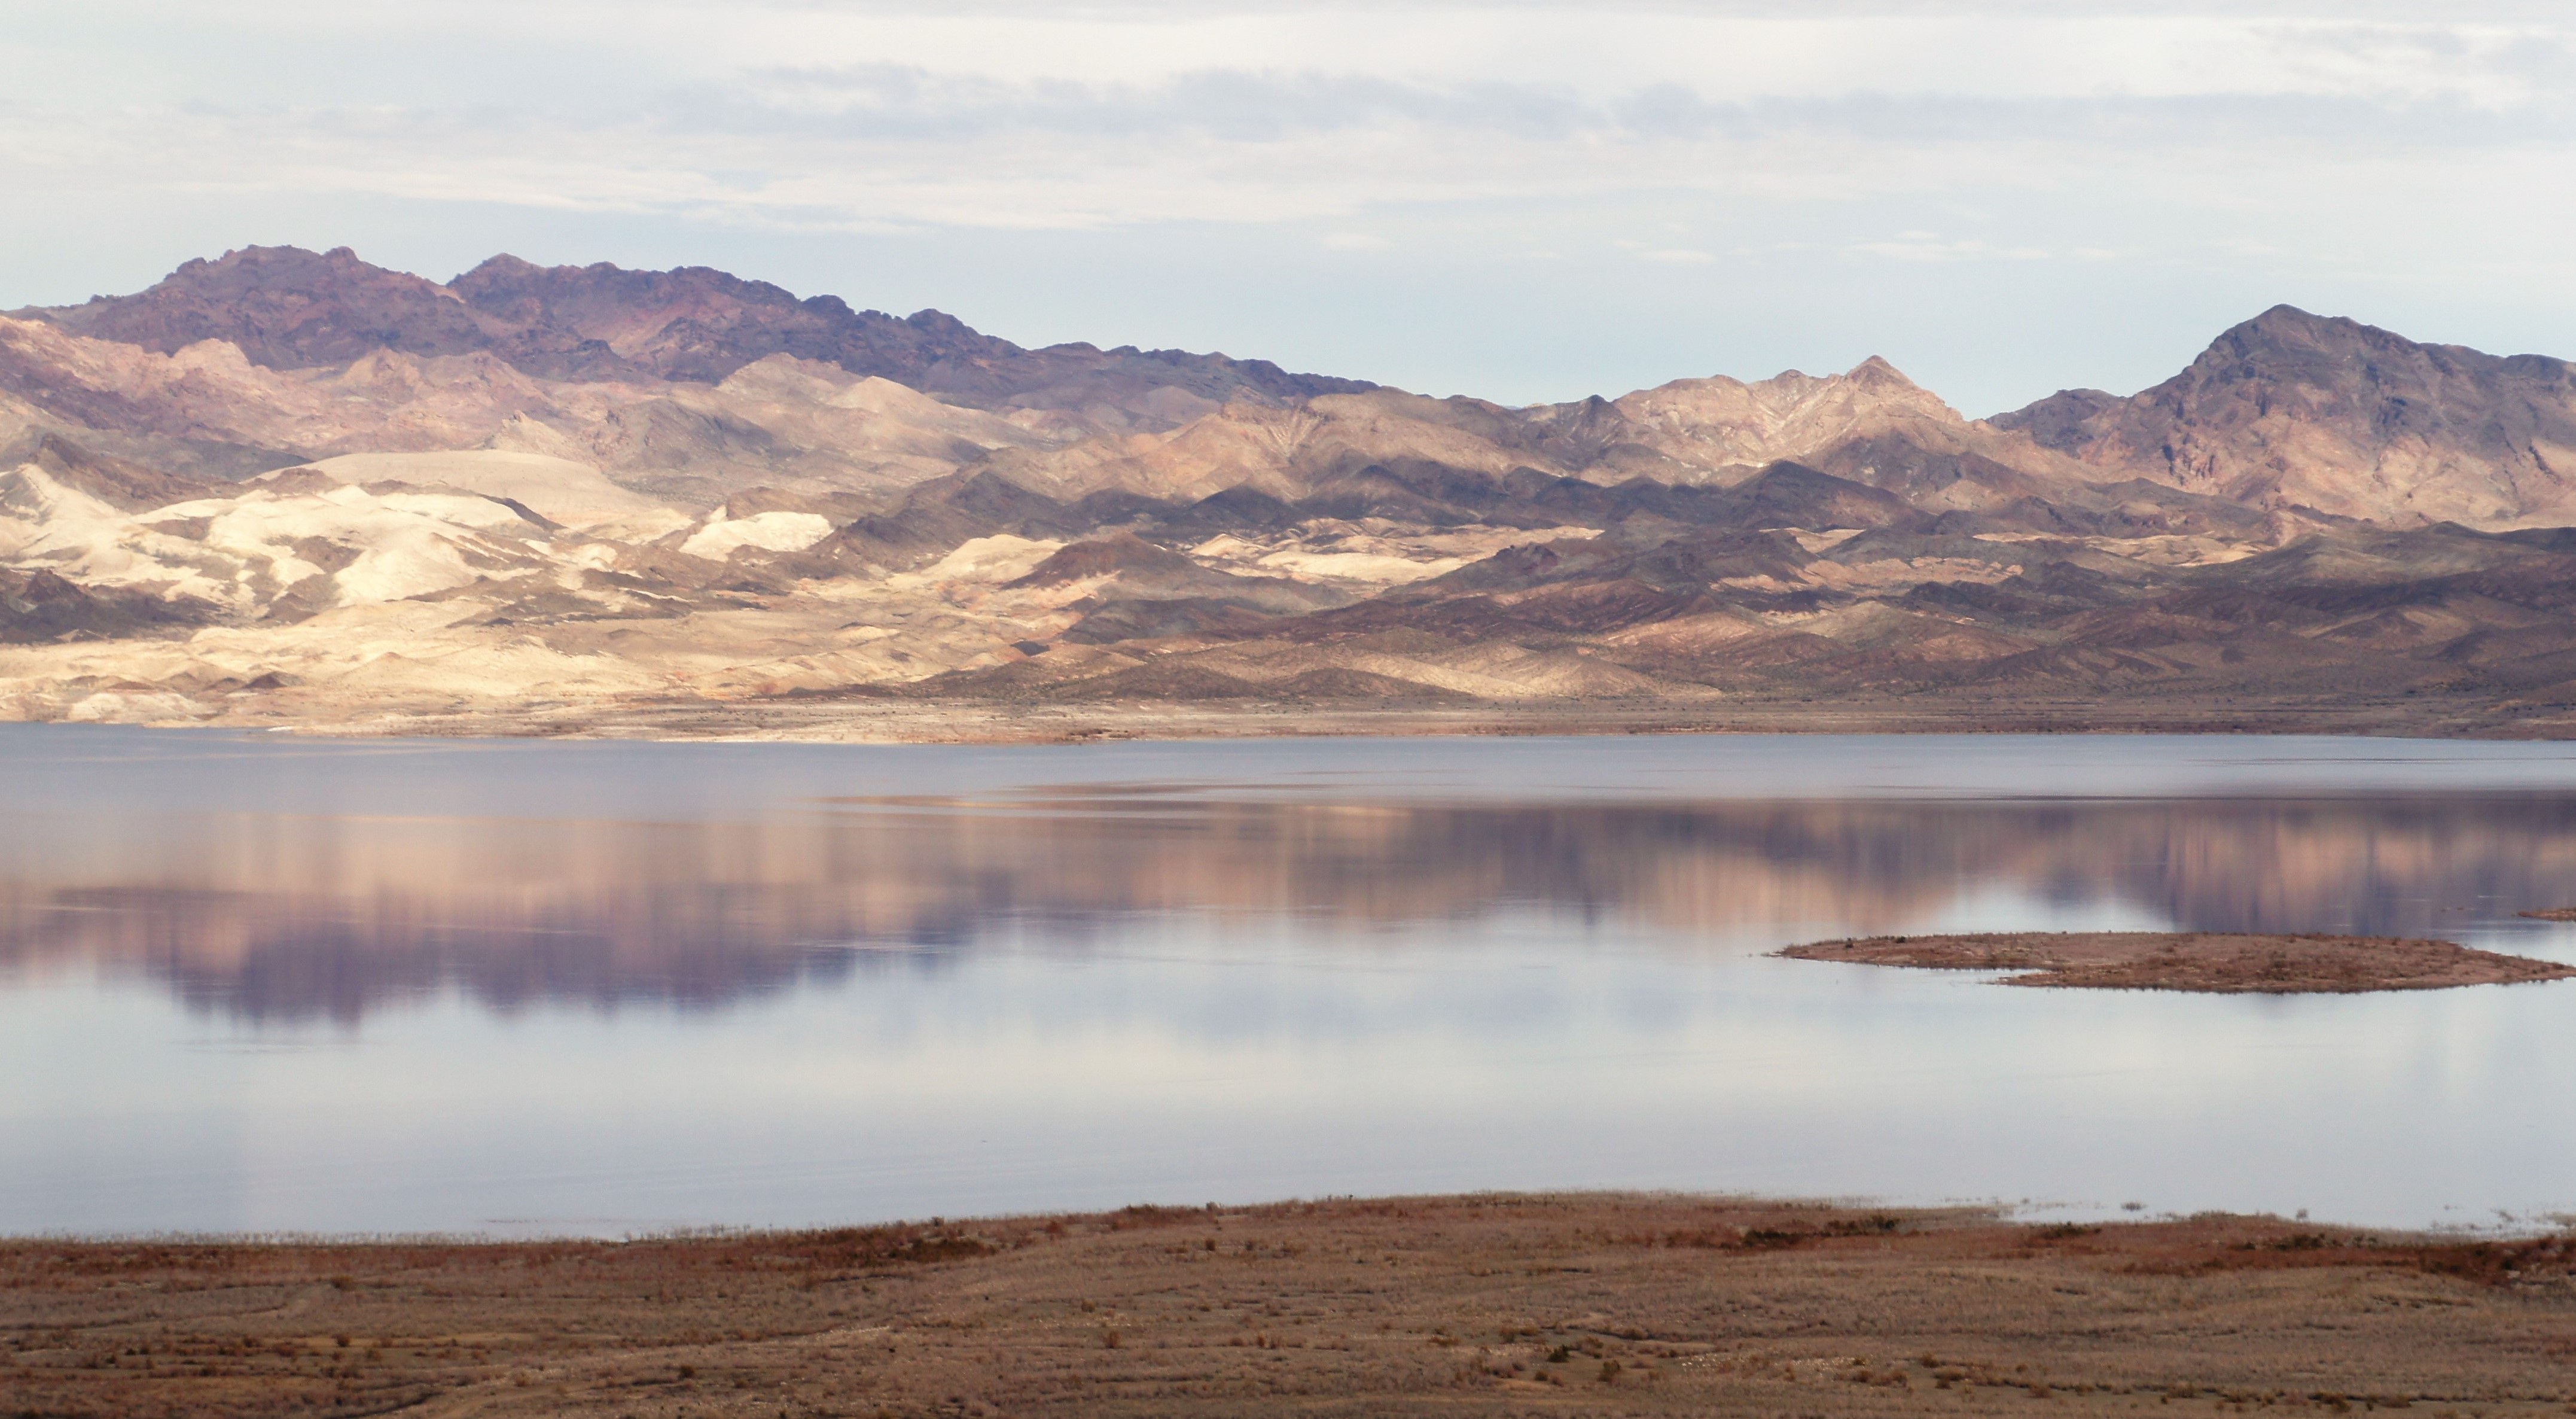
landscape, nature, wilderness, mountain, cloud, sunrise, mist, morning, hill, lake, dawn, valley, reflection, reservoir, highland, body of water, plateau, nevada, fell, loch, colorado river, lake mead, natural environment, atmospheric phenomenon, mountainous landforms